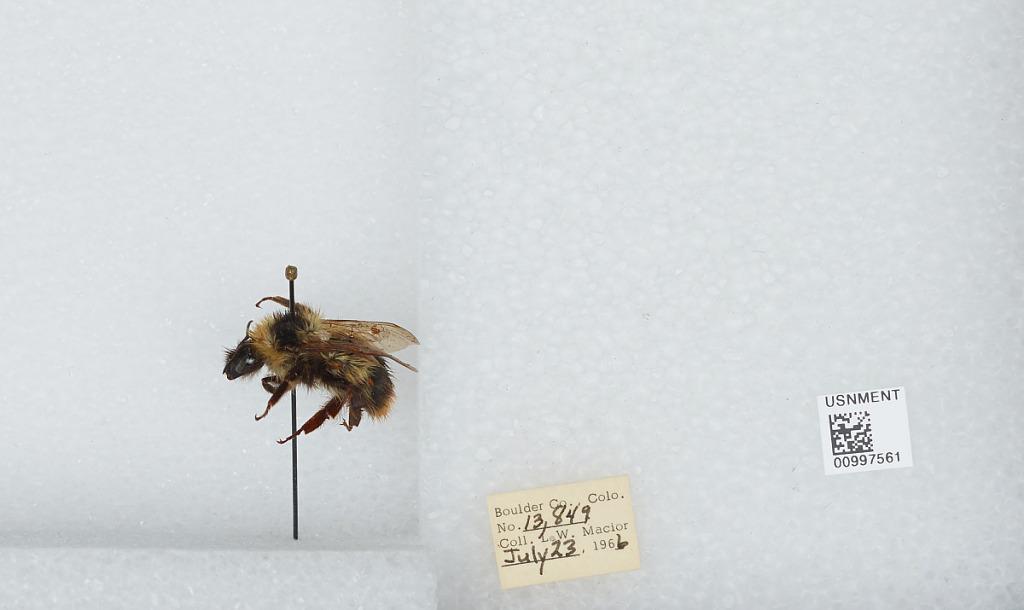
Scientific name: Bombus (Alpinobombus) balteatus Dahlbom
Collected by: L. Macior
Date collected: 1966-7-23
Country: United States
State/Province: Colorado
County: Boulder
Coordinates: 40.0275, -105.252